Every Second Counts (video parodies)

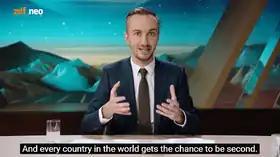
Jan Böhmermann launches the challenge to produce video parodies.

On 2 February during "Neo Magazin Royale", Jan Böhmermann questioned the Dutch's role as second to America, broadcasting a rival video that claimed 'Germany second' whilst making fun of the Netherlands and Germany itself as well. Then, he encouraged other satirical talkshow producers in all European countries to make similar videos parodying Trump, themselves and questioning the Netherlands' second place behind America. Production teams in at least eleven other countries committed to making their own parody videos, and by 3 February, versions for Belgium (by "De Ideale Wereld"), Switzerland (by "Deville Late Night"), Denmark (by "Natholdet"), Portugal (by "5 Para A Meia-Noite") and Lithuania (by "Laikykitės ten") had been released; these would all be gathered on the website everysecondcounts.eu.